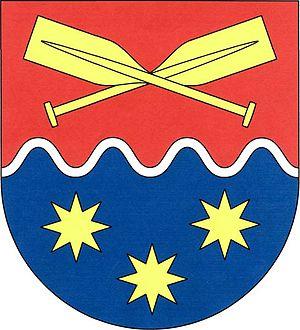
Krhanice est une commune du district de Benešov, dans la région de Bohême-Centrale, en République tchèque. Sa population s'élevait à 1 051 habitants en 2020.